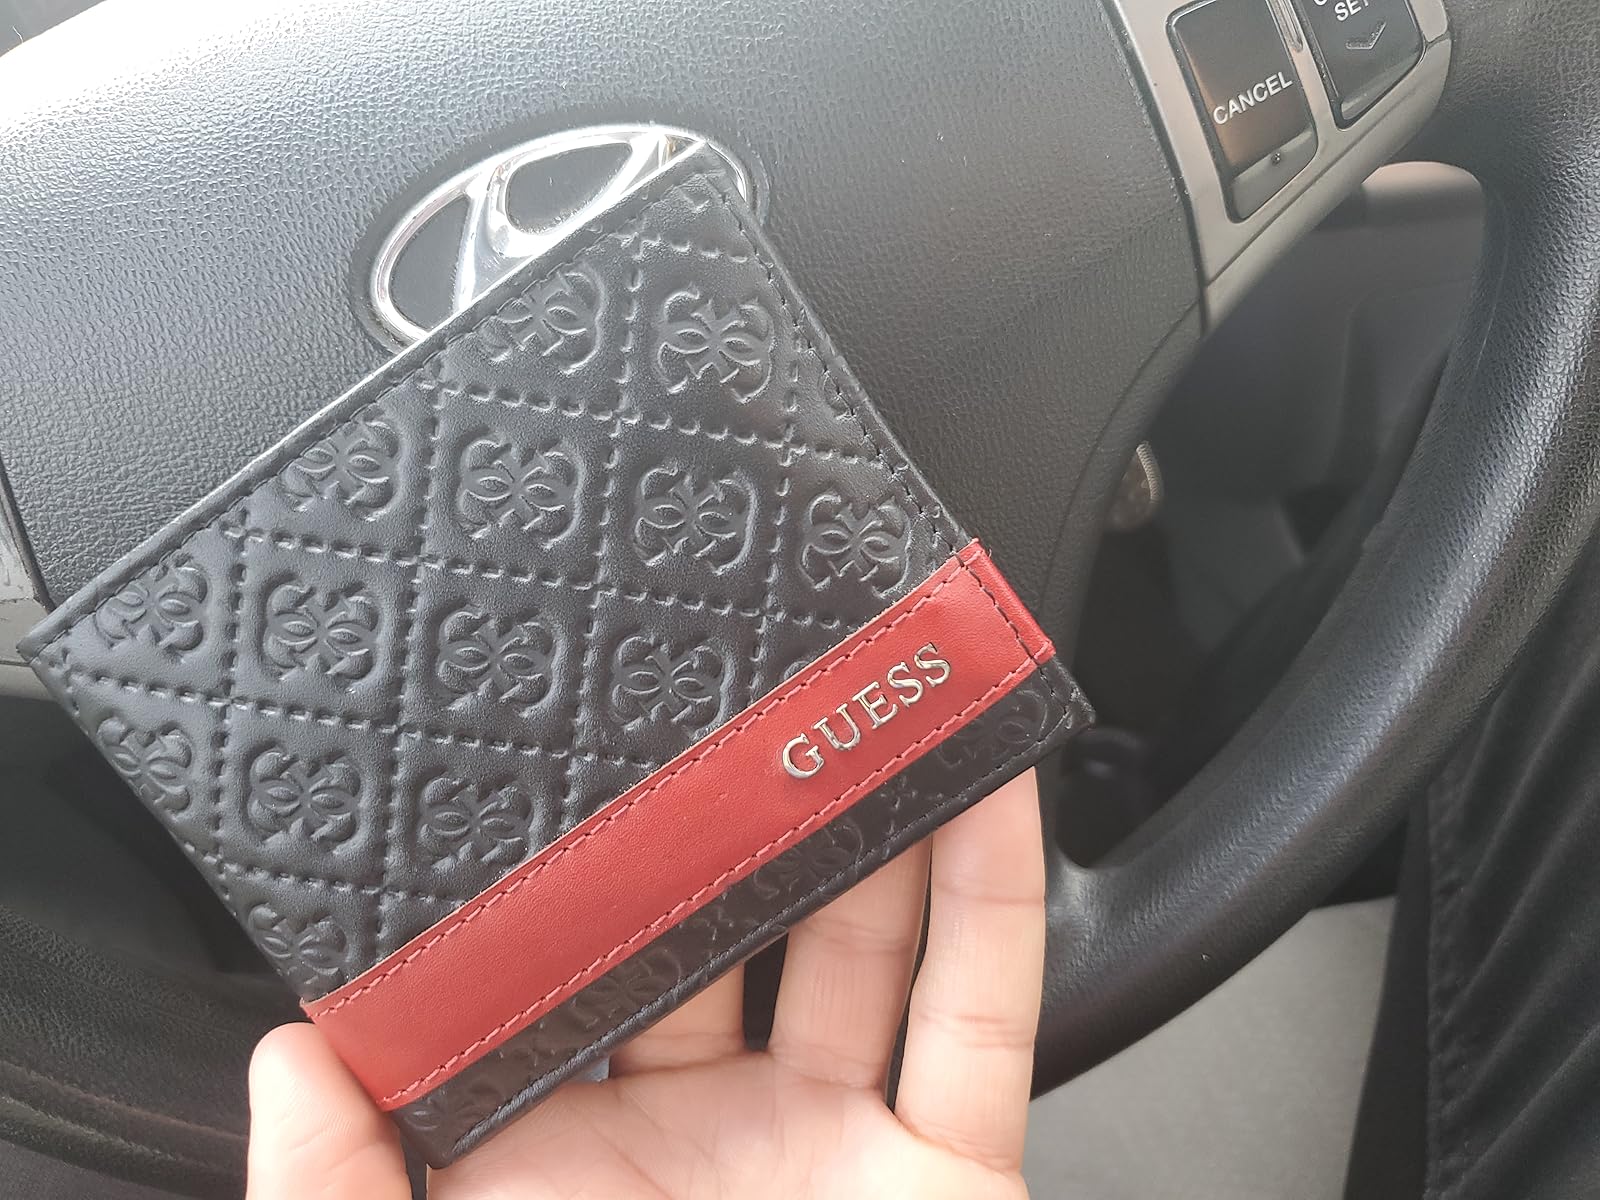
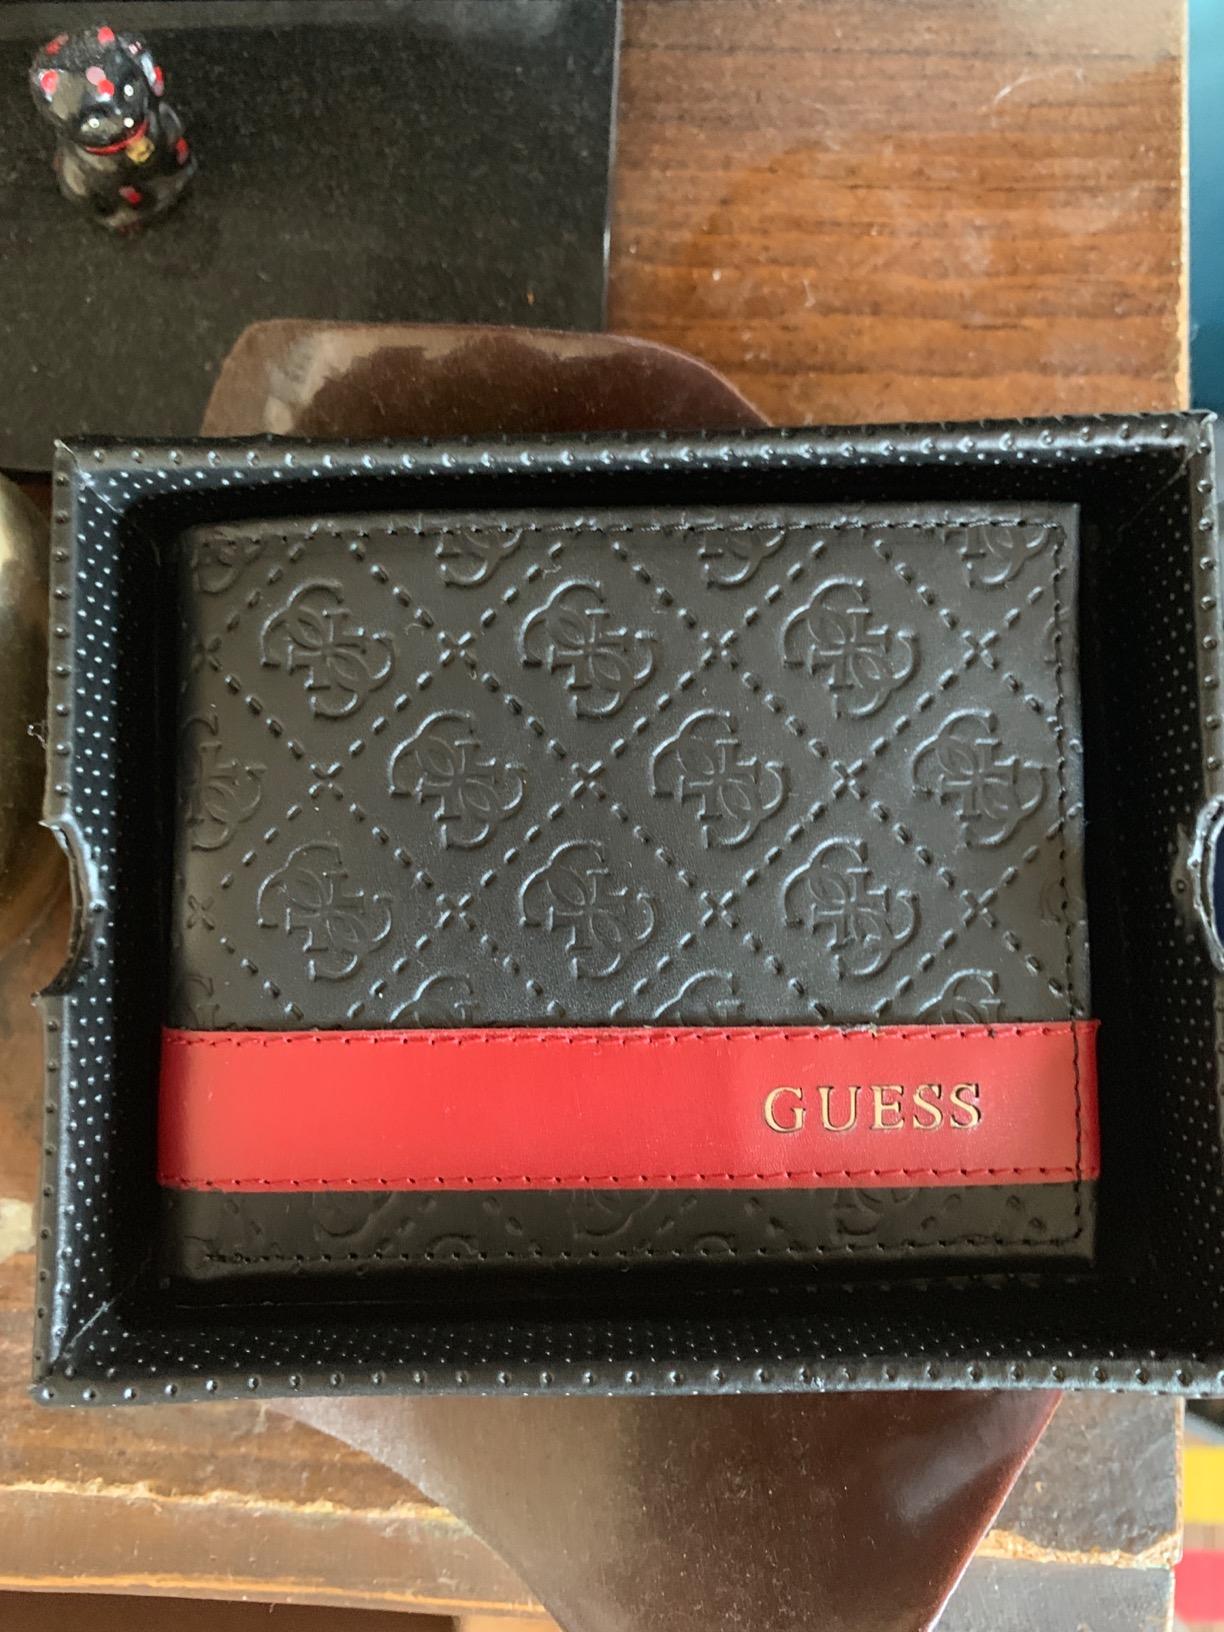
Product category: accessories_wallet
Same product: yes